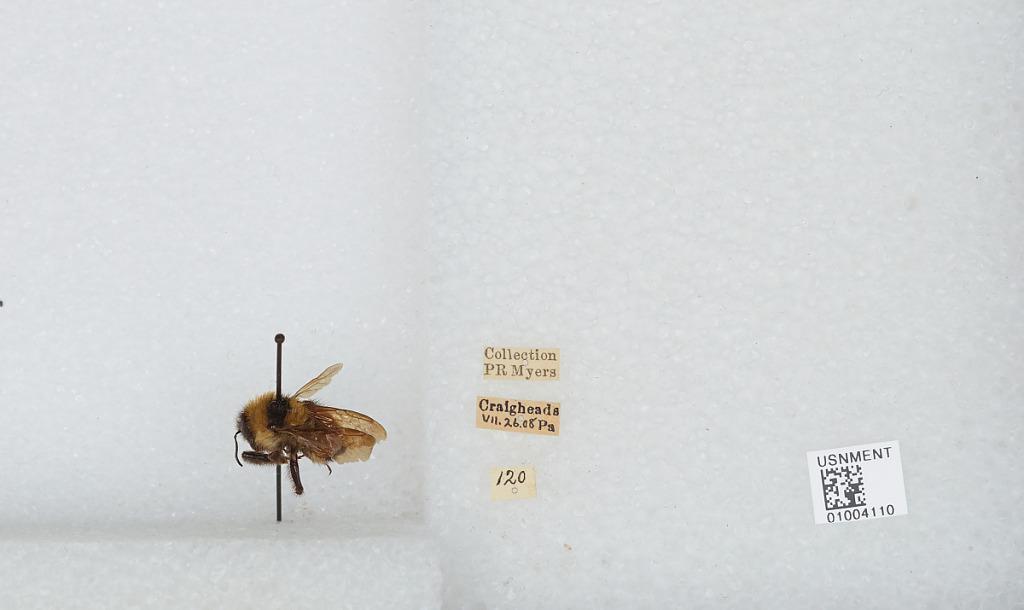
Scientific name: Bombus (Fervidobombus) fervidus fervidus (Fabricius)
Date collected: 1908-7-26
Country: United States
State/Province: Pennsylvania
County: Cumberland
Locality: Craighead
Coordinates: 40.147, -77.1703